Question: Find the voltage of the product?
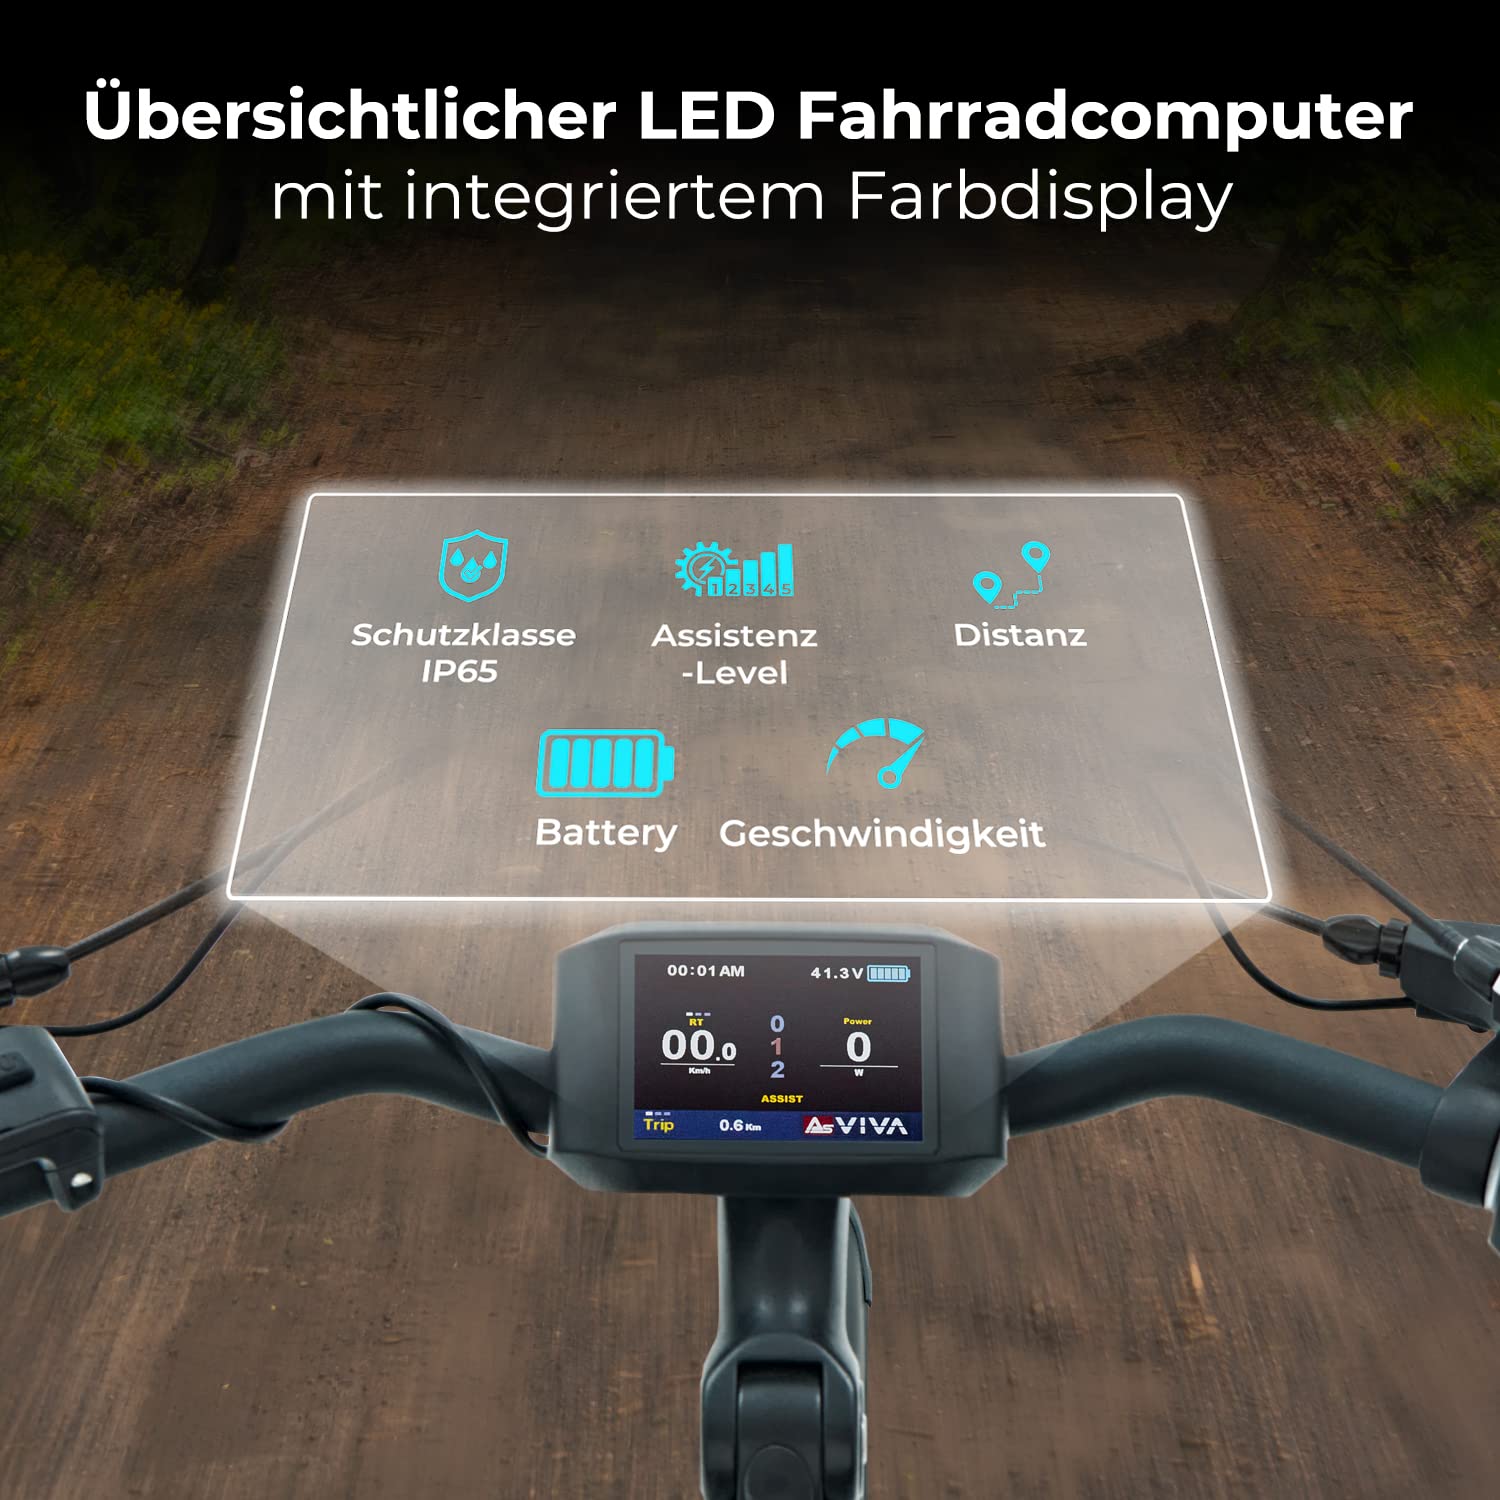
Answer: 41.3 volt